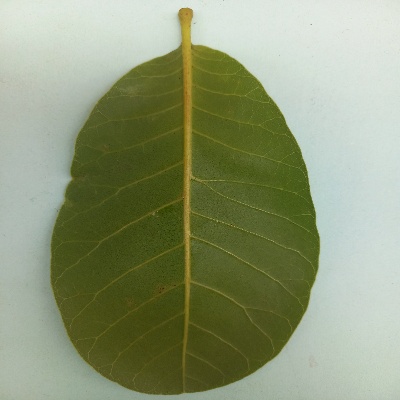
Crop: Cashew
Condition: healthy